DTA Voyageur

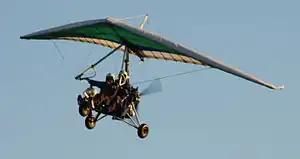
DTA Voyageur II 912

The DTA Voyageur is a French ultralight trike, designed by Jean-Michel Dizier and produced by DTA sarl of Montélimar. The aircraft is supplied complete and ready-to-fly.